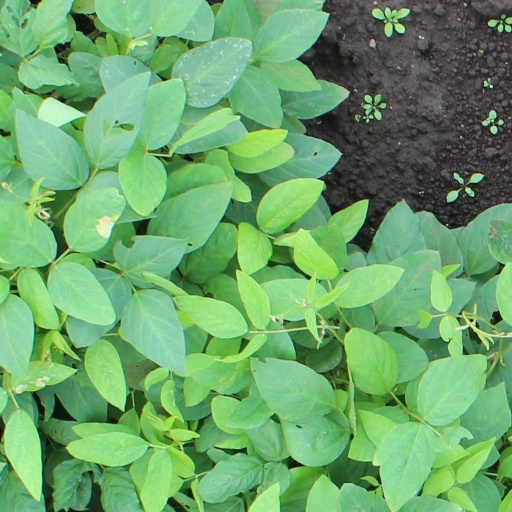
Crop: soybean